M101 OT2015-1

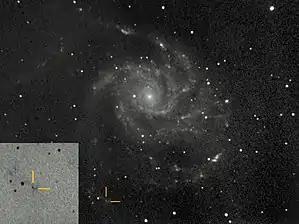
Discovery image

M101 OT2015-1 (also known as PSN J14021678+5426205, iPTF13afz and AT 2015dl) is a contact binary that merged into a single star, in a process known as a luminous red nova (LRN). M101 OT2015-1 is an optical transient located in the Pinwheel Galaxy (M101). Luminous red novae are representatives of the sparsely populated class of exploding variables which have been known since 1988, when such a star (M31-RV) appeared in the galaxy M31.